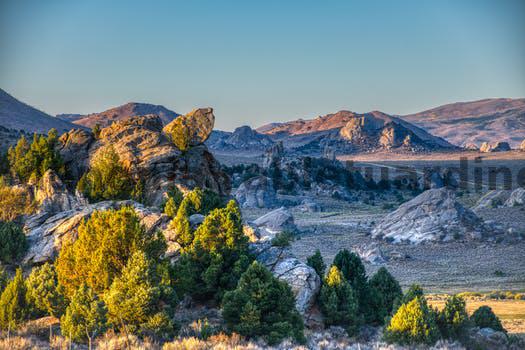
Label: Watermark